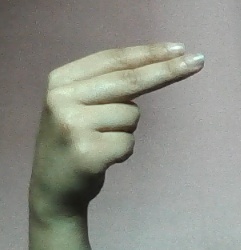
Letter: ain